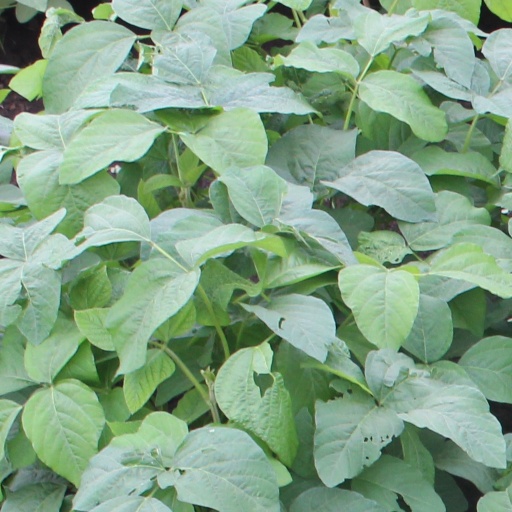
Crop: soybean